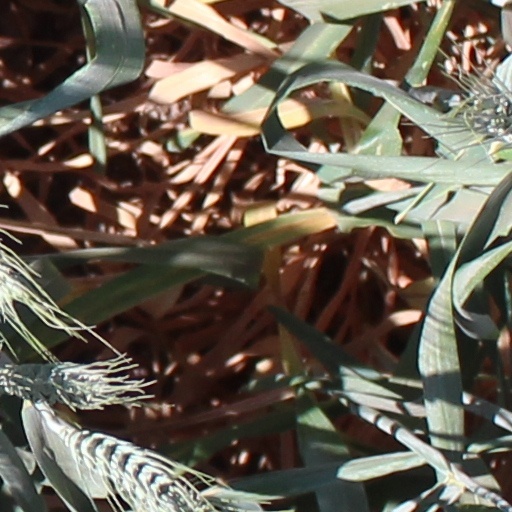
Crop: wheat